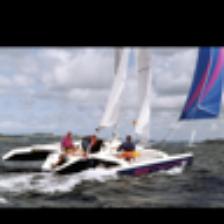
Label: NonHuman